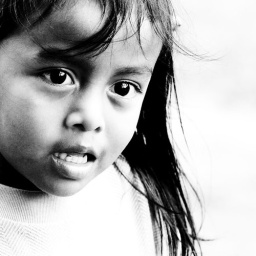
One of the school girls receiving our gifts in the mountains close to El Valle, Panama.